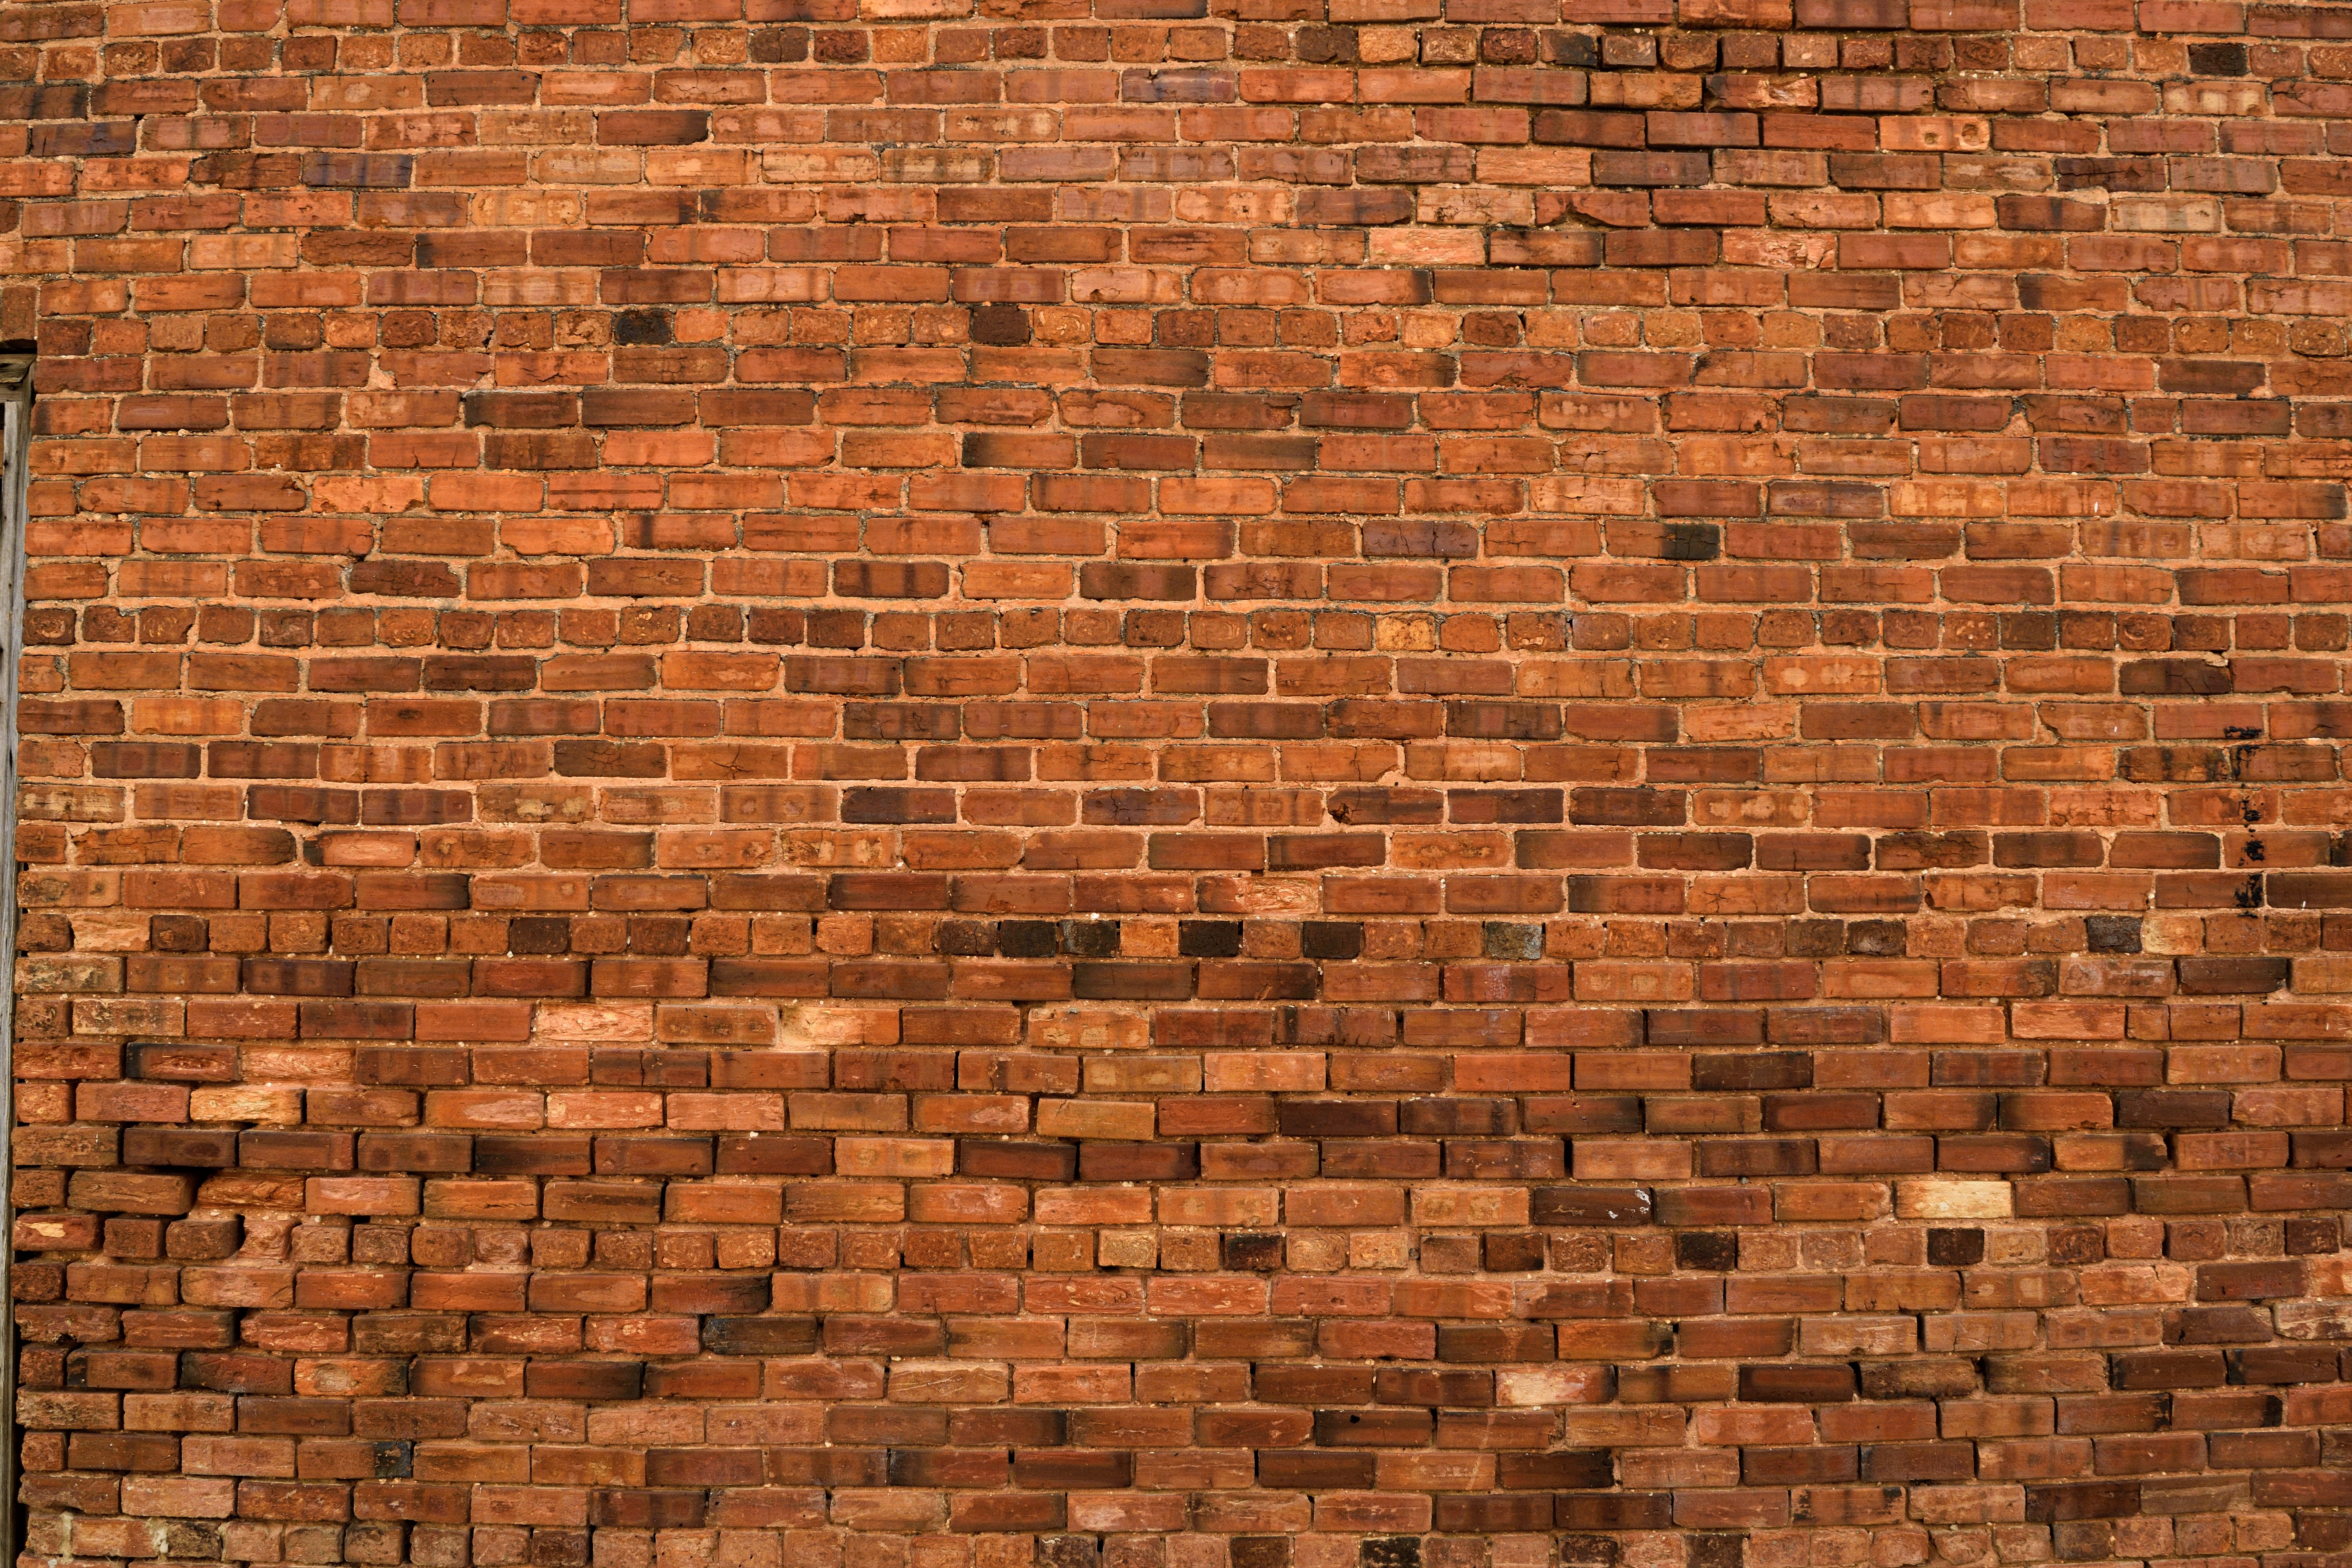
architecture, wood, vintage, floor, building, old, wall, construction, grunge, exterior, stone wall, brick, material, weathered, outdoors, worn, background, hardwood, brickwork, backdrop, nobody, red brick, flooring